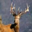
Label: deer